Thomas Seckford

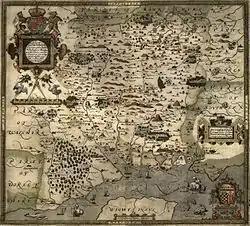
Saxton's Map of Hampshire, c. 1575: Seckford's arms in the lower right corner.

Seckford was chosen with Robert Barker to represent Ipswich in parliament in 1559, and again with Edward Grimston in 1563. In the latter year he was appointed Steward of the Liberty of the Bishop of Ely (Liberty of St Etheldreda) in Suffolk.